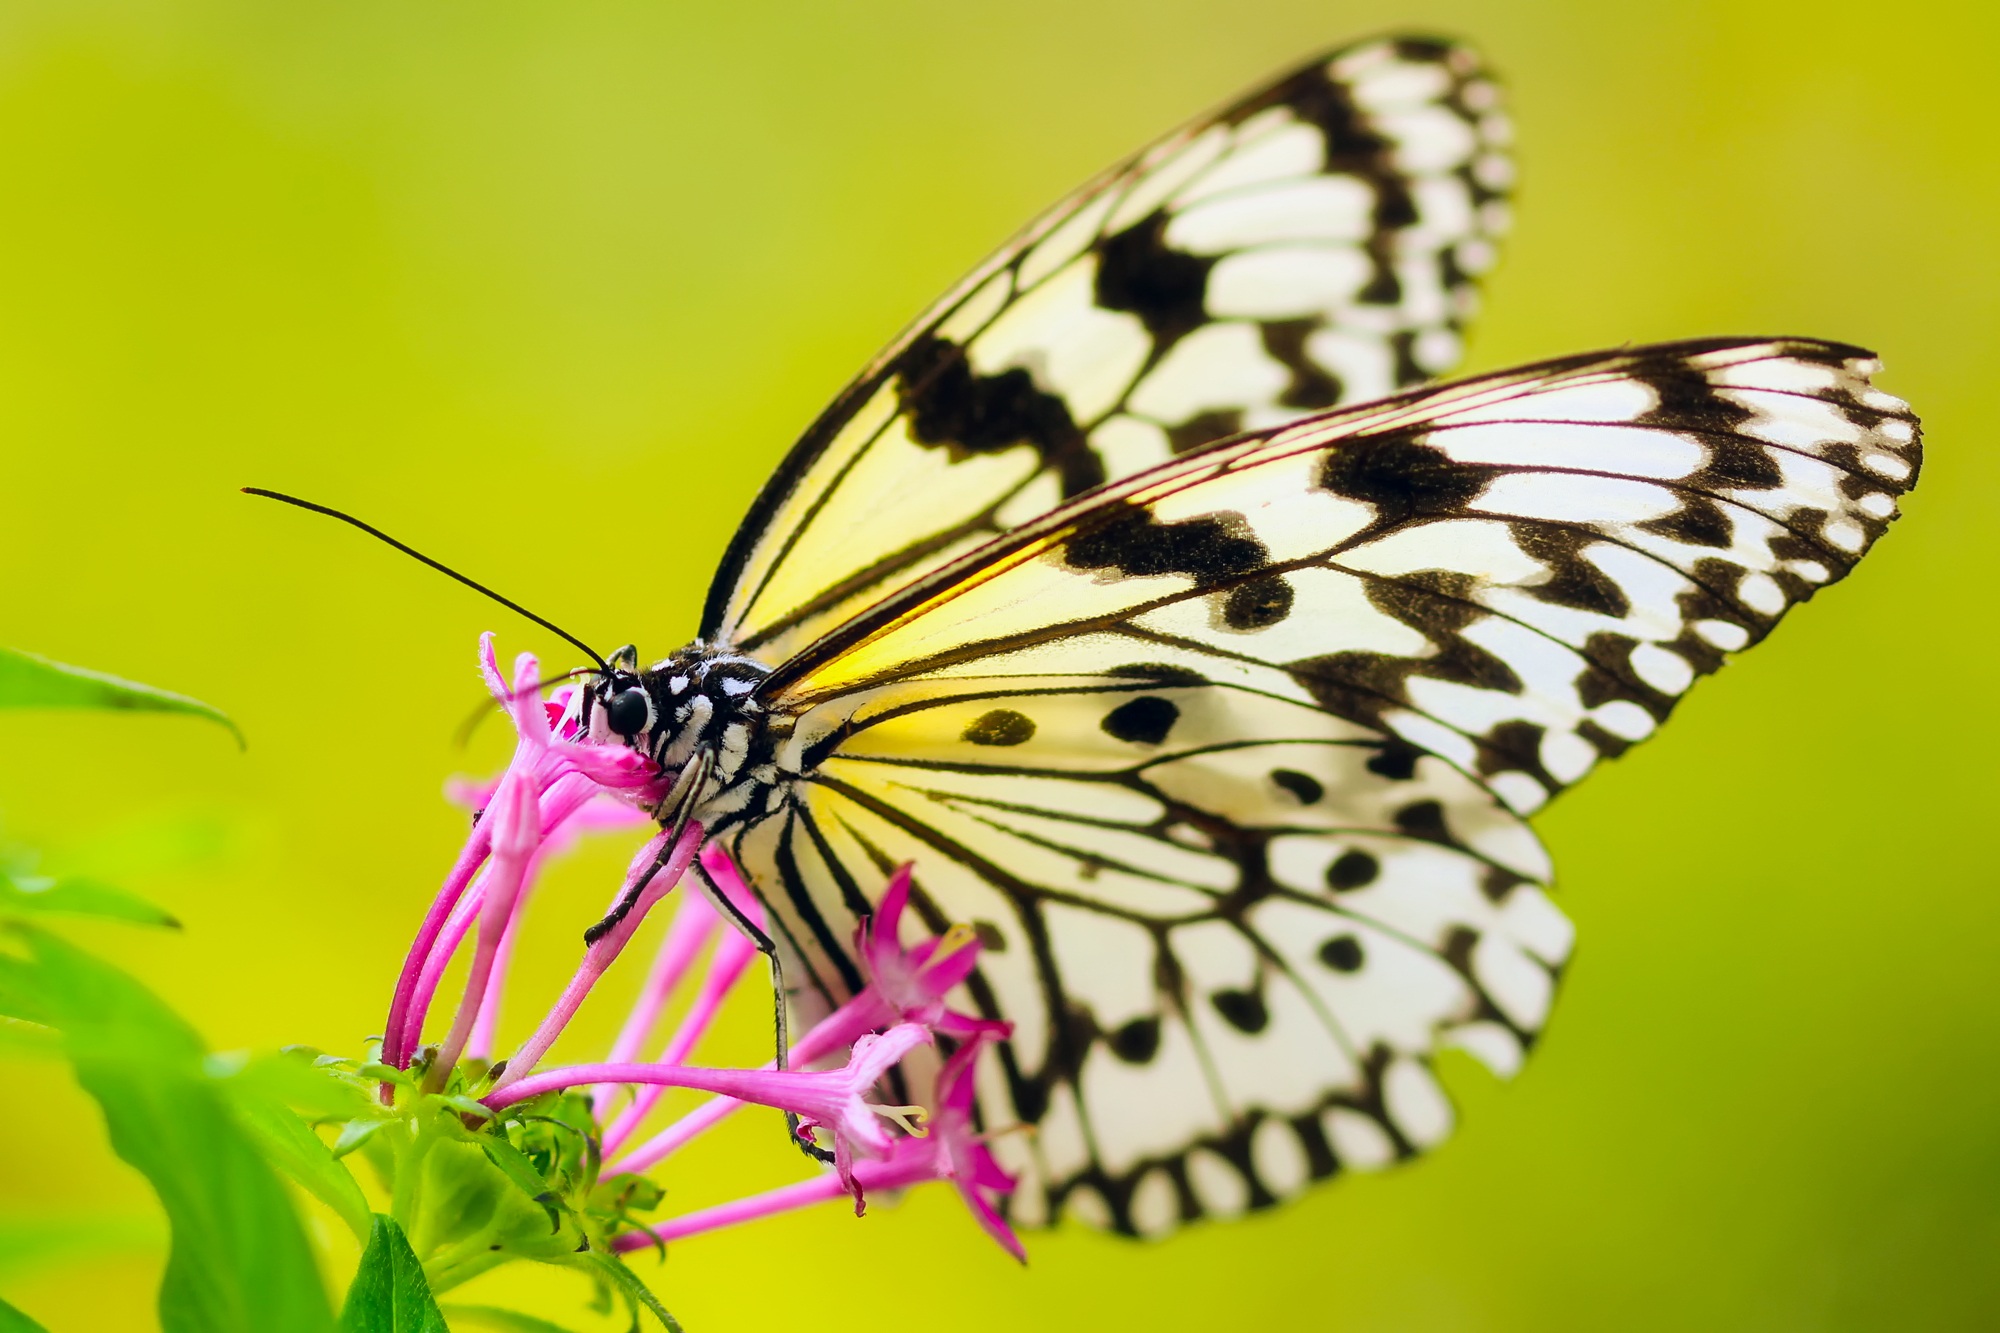
nature, blossom, wing, photography, flower, bloom, summer, spring, insect, macro, butterfly, colorful, yellow, closeup, fauna, plants, invertebrate, close up, monarch butterfly, outdoors, hdr, colors, beautiful, nectar, pieridae, macro photography, arthropod, pollinator, moths and butterflies, lycaenid, brush footed butterfly, colias